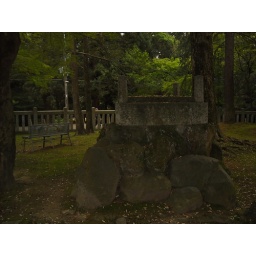
The largest wooden building in the world, housing a massive statue of Buddha.